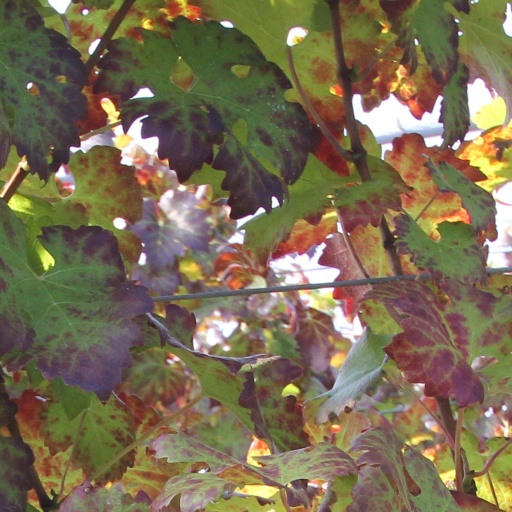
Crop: grape